California Golden Bears

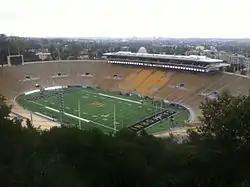
California Memorial Stadium in 2012

In 2002, the Cal softball team won its first national championship against Arizona. Some notable players include Candace Harper, third baseman, and Jocelyn Forest, pitcher, both of whom were team captains. The 2002 Women's College World Series took place in Oklahoma City, Oklahoma. Softball began intercollegiate competition at the University of California in 1972. The team has won one national championship and 6 conference championships. The team currently plays at the 1,204 seat Levine-Fricke Field in Strawberry Canyon, and the current head coach is former Cal shortstop Chelsea Spencer, who was a member of the 2002 WCWS-winning team.